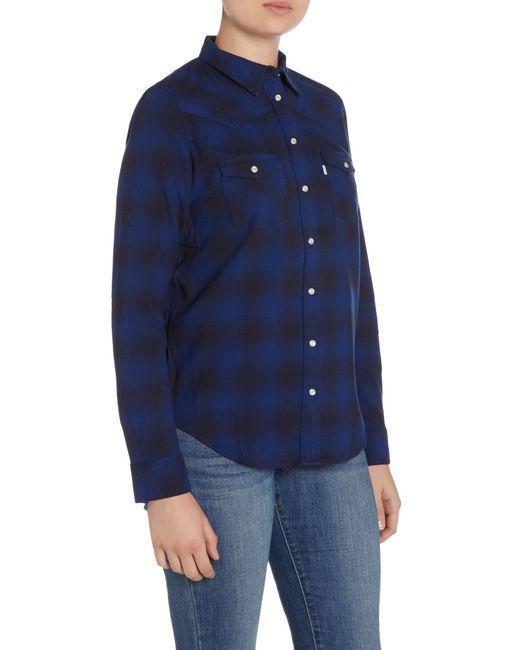
Blaues Karo-Design-Hemd mit vollem Ärmel für Männer